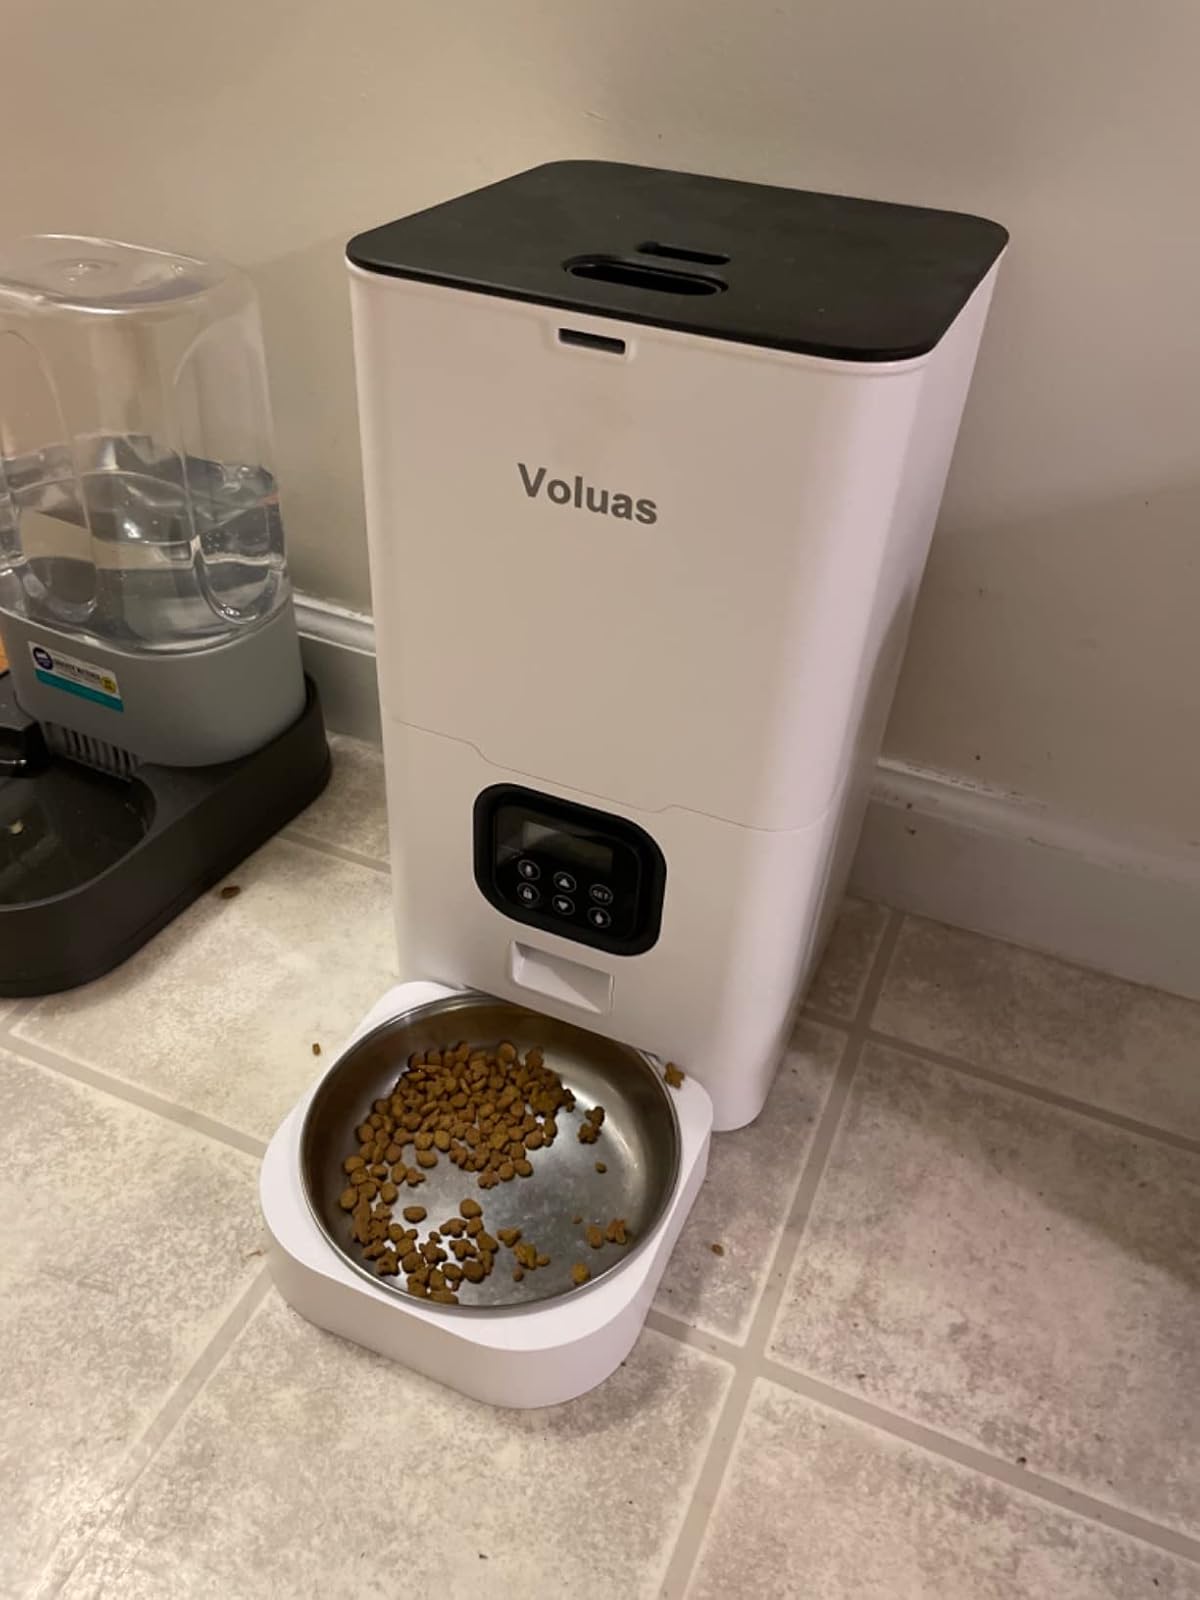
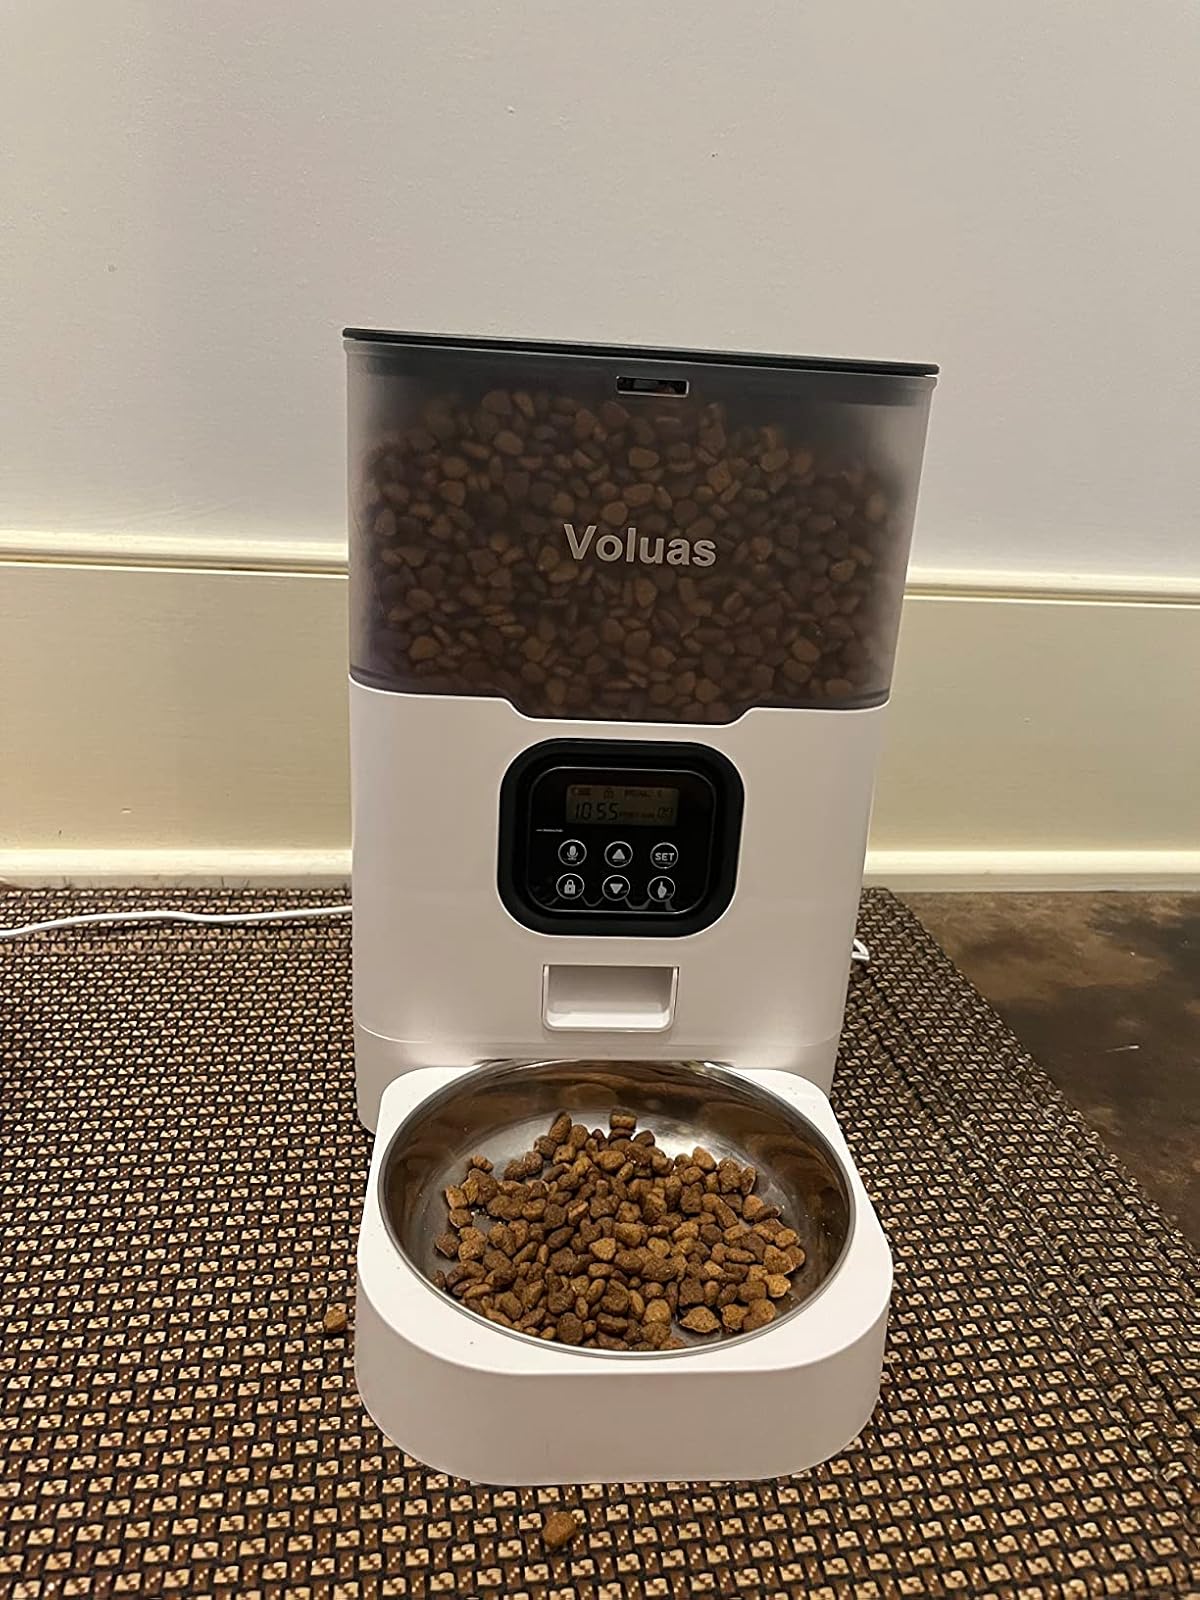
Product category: items_feeder
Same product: no